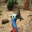
Label: bird